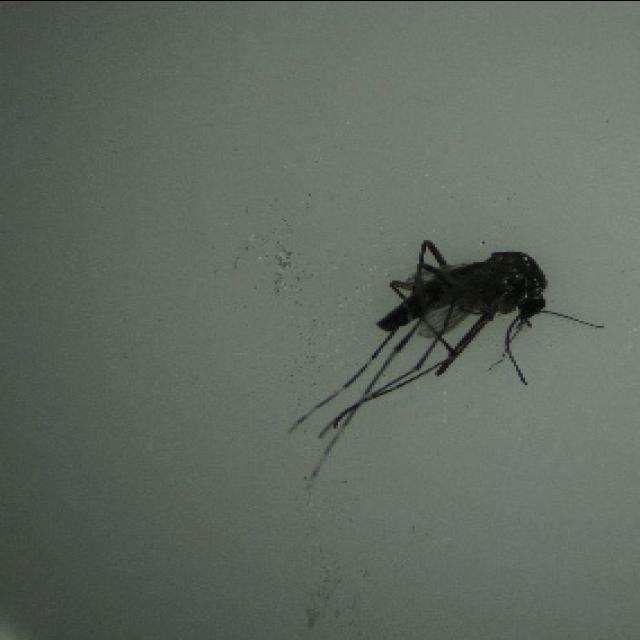
Species: aedes_albopictus